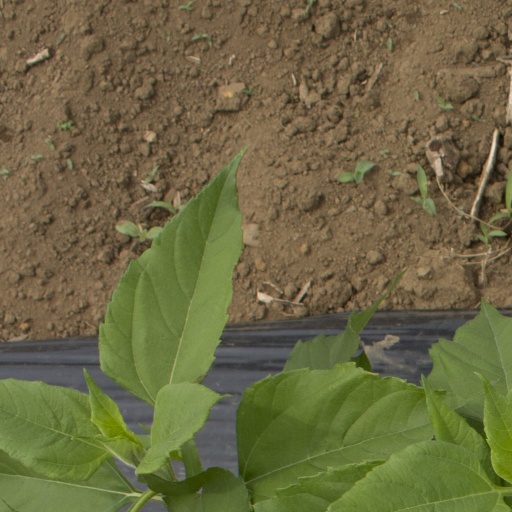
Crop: Jerusalem artichoke